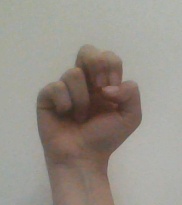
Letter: gaaf